Childwold Memorial Presbyterian Church

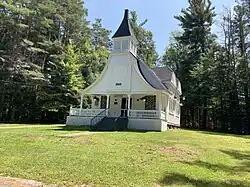

Childwold Memorial Presbyterian Church is a historic Presbyterian church located at Piercefield in St. Lawrence County, New York. It was built in 1893 and is a small, rectangular one story Queen Anne adaptation, approximately 25 feet wide and 42 feet long.